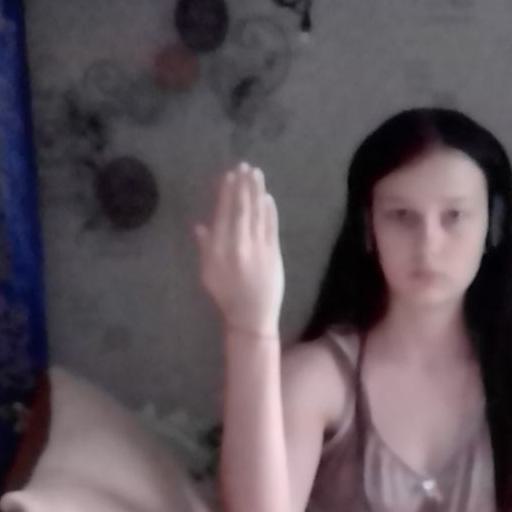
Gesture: stop_inverted